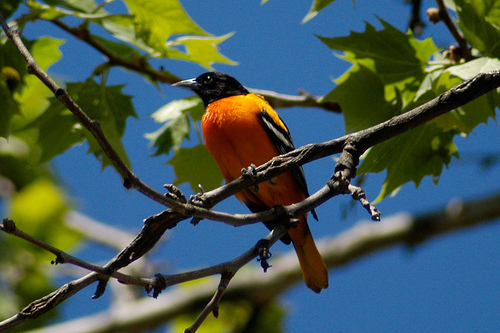
this jail-bound bird resembles a crow, but has an all orange body, a small beak in comparison and a solid black head and solid black wings.
a small bird with bright orange breast and side and the bill is short and pointed
this is a yellow bird with a black wing and a black head.
this bird has a orange belly and breast with a short pointy bill.
small to medium orange and black bird with medium tarsus and medium beak
this bird has wings that are black and has a yellow belly
this bird has wings that are black and has a yellow body
this bird is orange and black in color, with a gray beak.
this bird has a black crown and throat with an orange breast and belly.
this bird has a bright orange breast and belly, black crown and neck and black secondaries.
Species: Baltimore Oriole